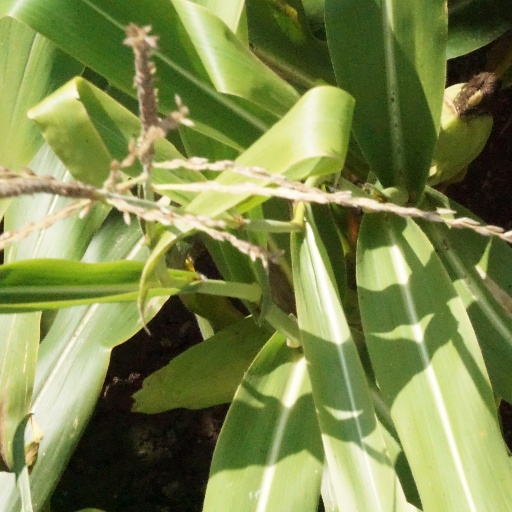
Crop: maize; corn